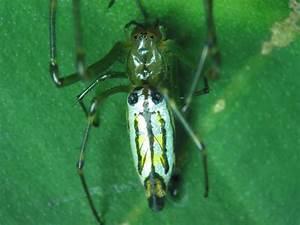
spider